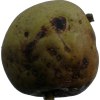
Label: pear